Pernštejn family

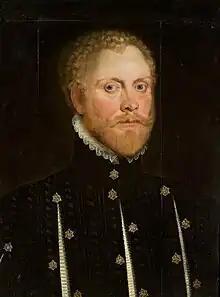
Jan IV "the Rich" of Pernštejn (by Martino Rota in c. 1560)

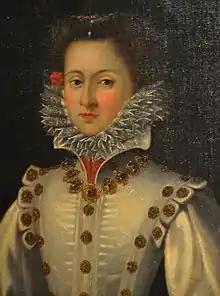
Polyxena of Pernštejn (cropped painting of anonymous artist)

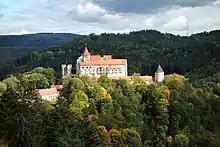
Pernštejn Castle

The recorded history of Pernštejns starts with Stephen I of Medlov, who became the burgrave of the royal Děvičky Castle in the first half of 13th century. He also founded the Convent of Augustinian nuns in Doubravník. Various members of the house under various name appear in historical sources after that. The next firmly established member of the Pernštejn family is Vilém I who held various offices before becoming the in 1421. He sympathized with the teaching of Jan Hus, both his sons – Bavor and Jan II – fought for the side of Hussites during the Hussite Wars. In 1473, Jan II was elected to be one of the four stewards of Margraviate of Moravia. Both brothers also financed the expensive reconstruction of the Pernštejn Castle after it burned out in 1457. Jan II's son Vratislav served first as the , then as Land Hejtman of Moravia like his grandfather. He extended the family holdings by buying the domains of Plumlov and Prostějov.